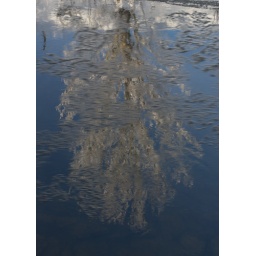
Reflection in river of tree